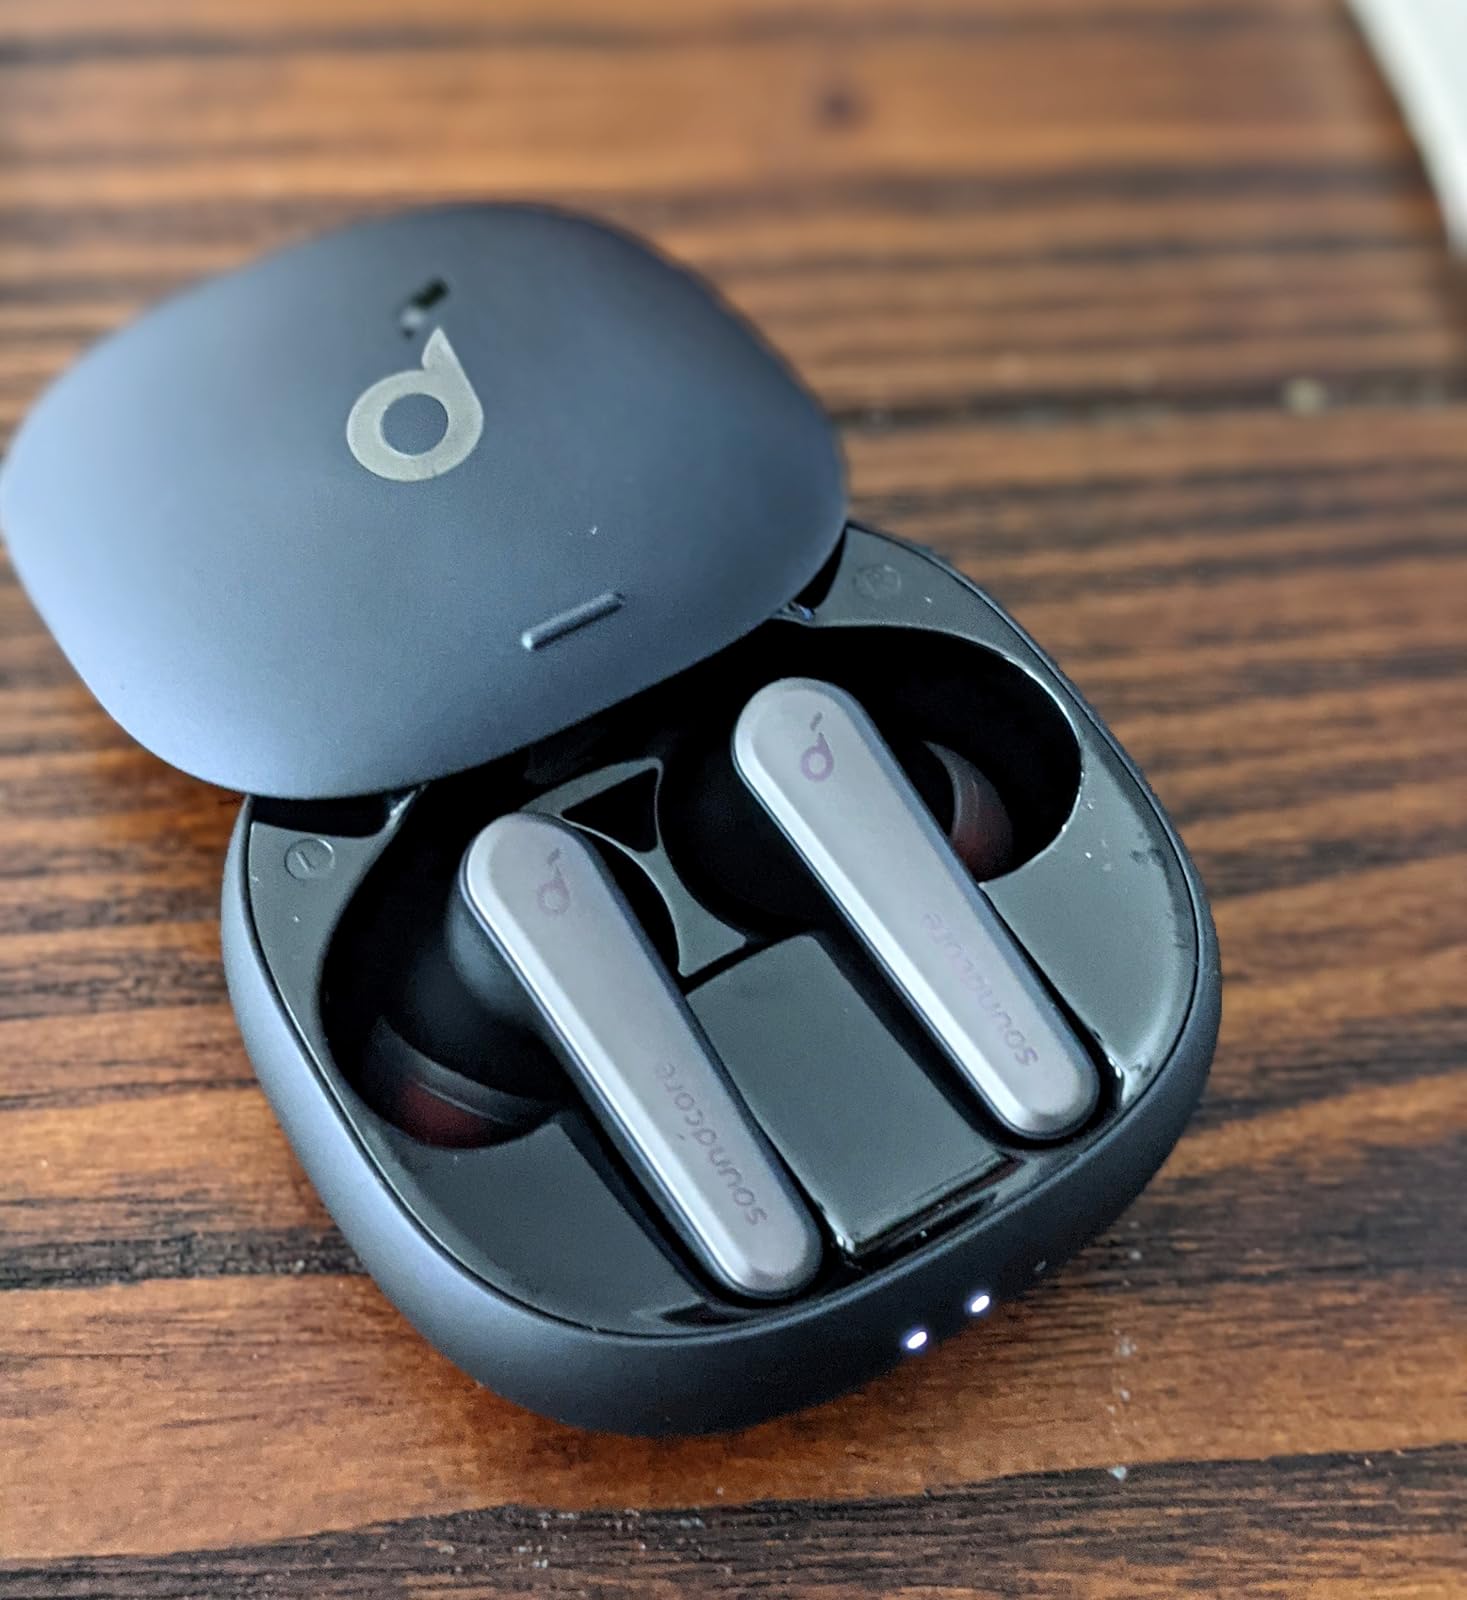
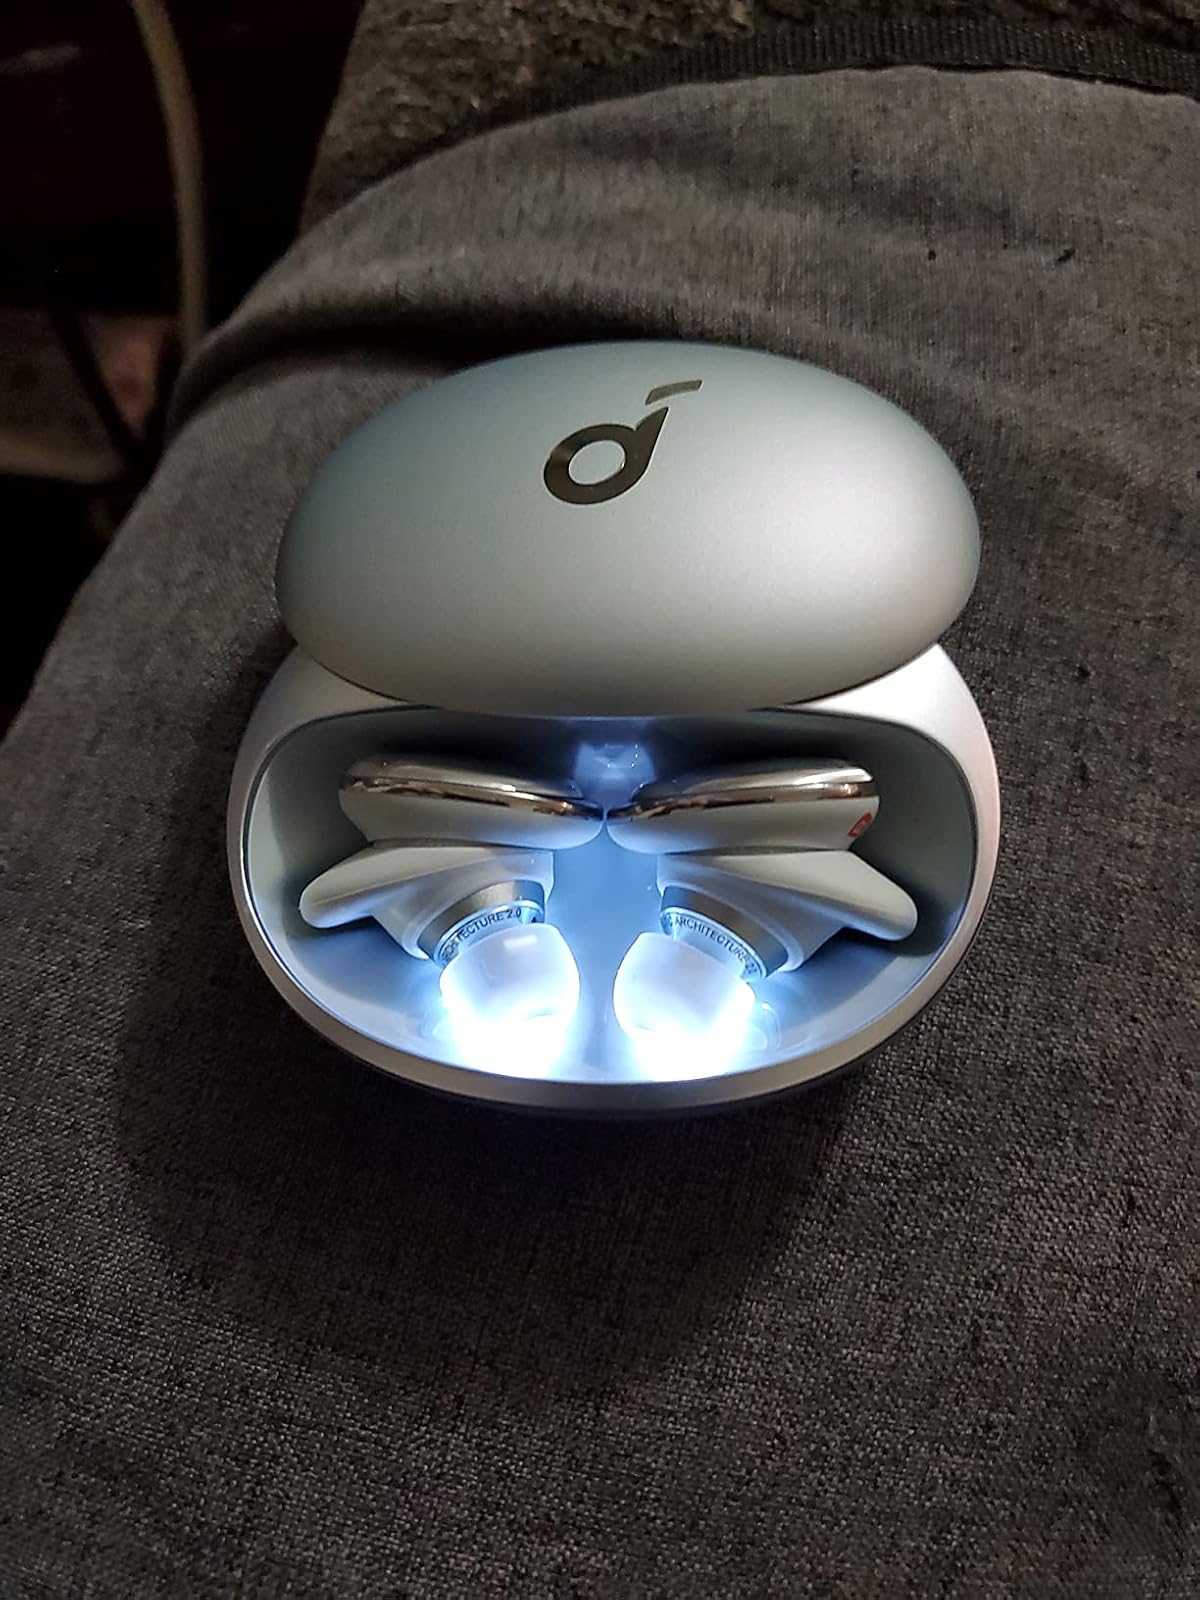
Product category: earbuds
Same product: no